Nourredine Khadmi

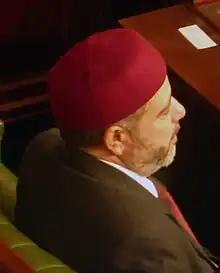

Nourredine Khadmi (born May 18, 1963) is a Tunisian politician. He served as the Religious Affairs under Prime Minister Hamadi Jebali.